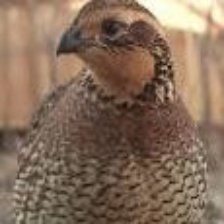
Species: MASKED BOBWHITE
Scientific name: COLINUS VIRGINIANUS RIDGWAYI
ImageNet parent category: quail